Kisselbach

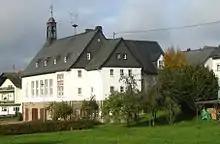
Community centre in the middle of the village on the bank of the Simmerbach

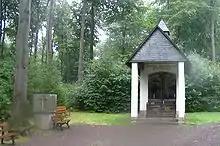
Forest Chapel, southwest of the village

Kisselbach is an – a municipality belonging to a , a kind of collective municipality – in the Rhein-Hunsrück-Kreis (district) in Rhineland-Palatinate, Germany. It belongs to the "Verbandsgemeinde" Simmern-Rheinböllen, whose seat is in Simmern.